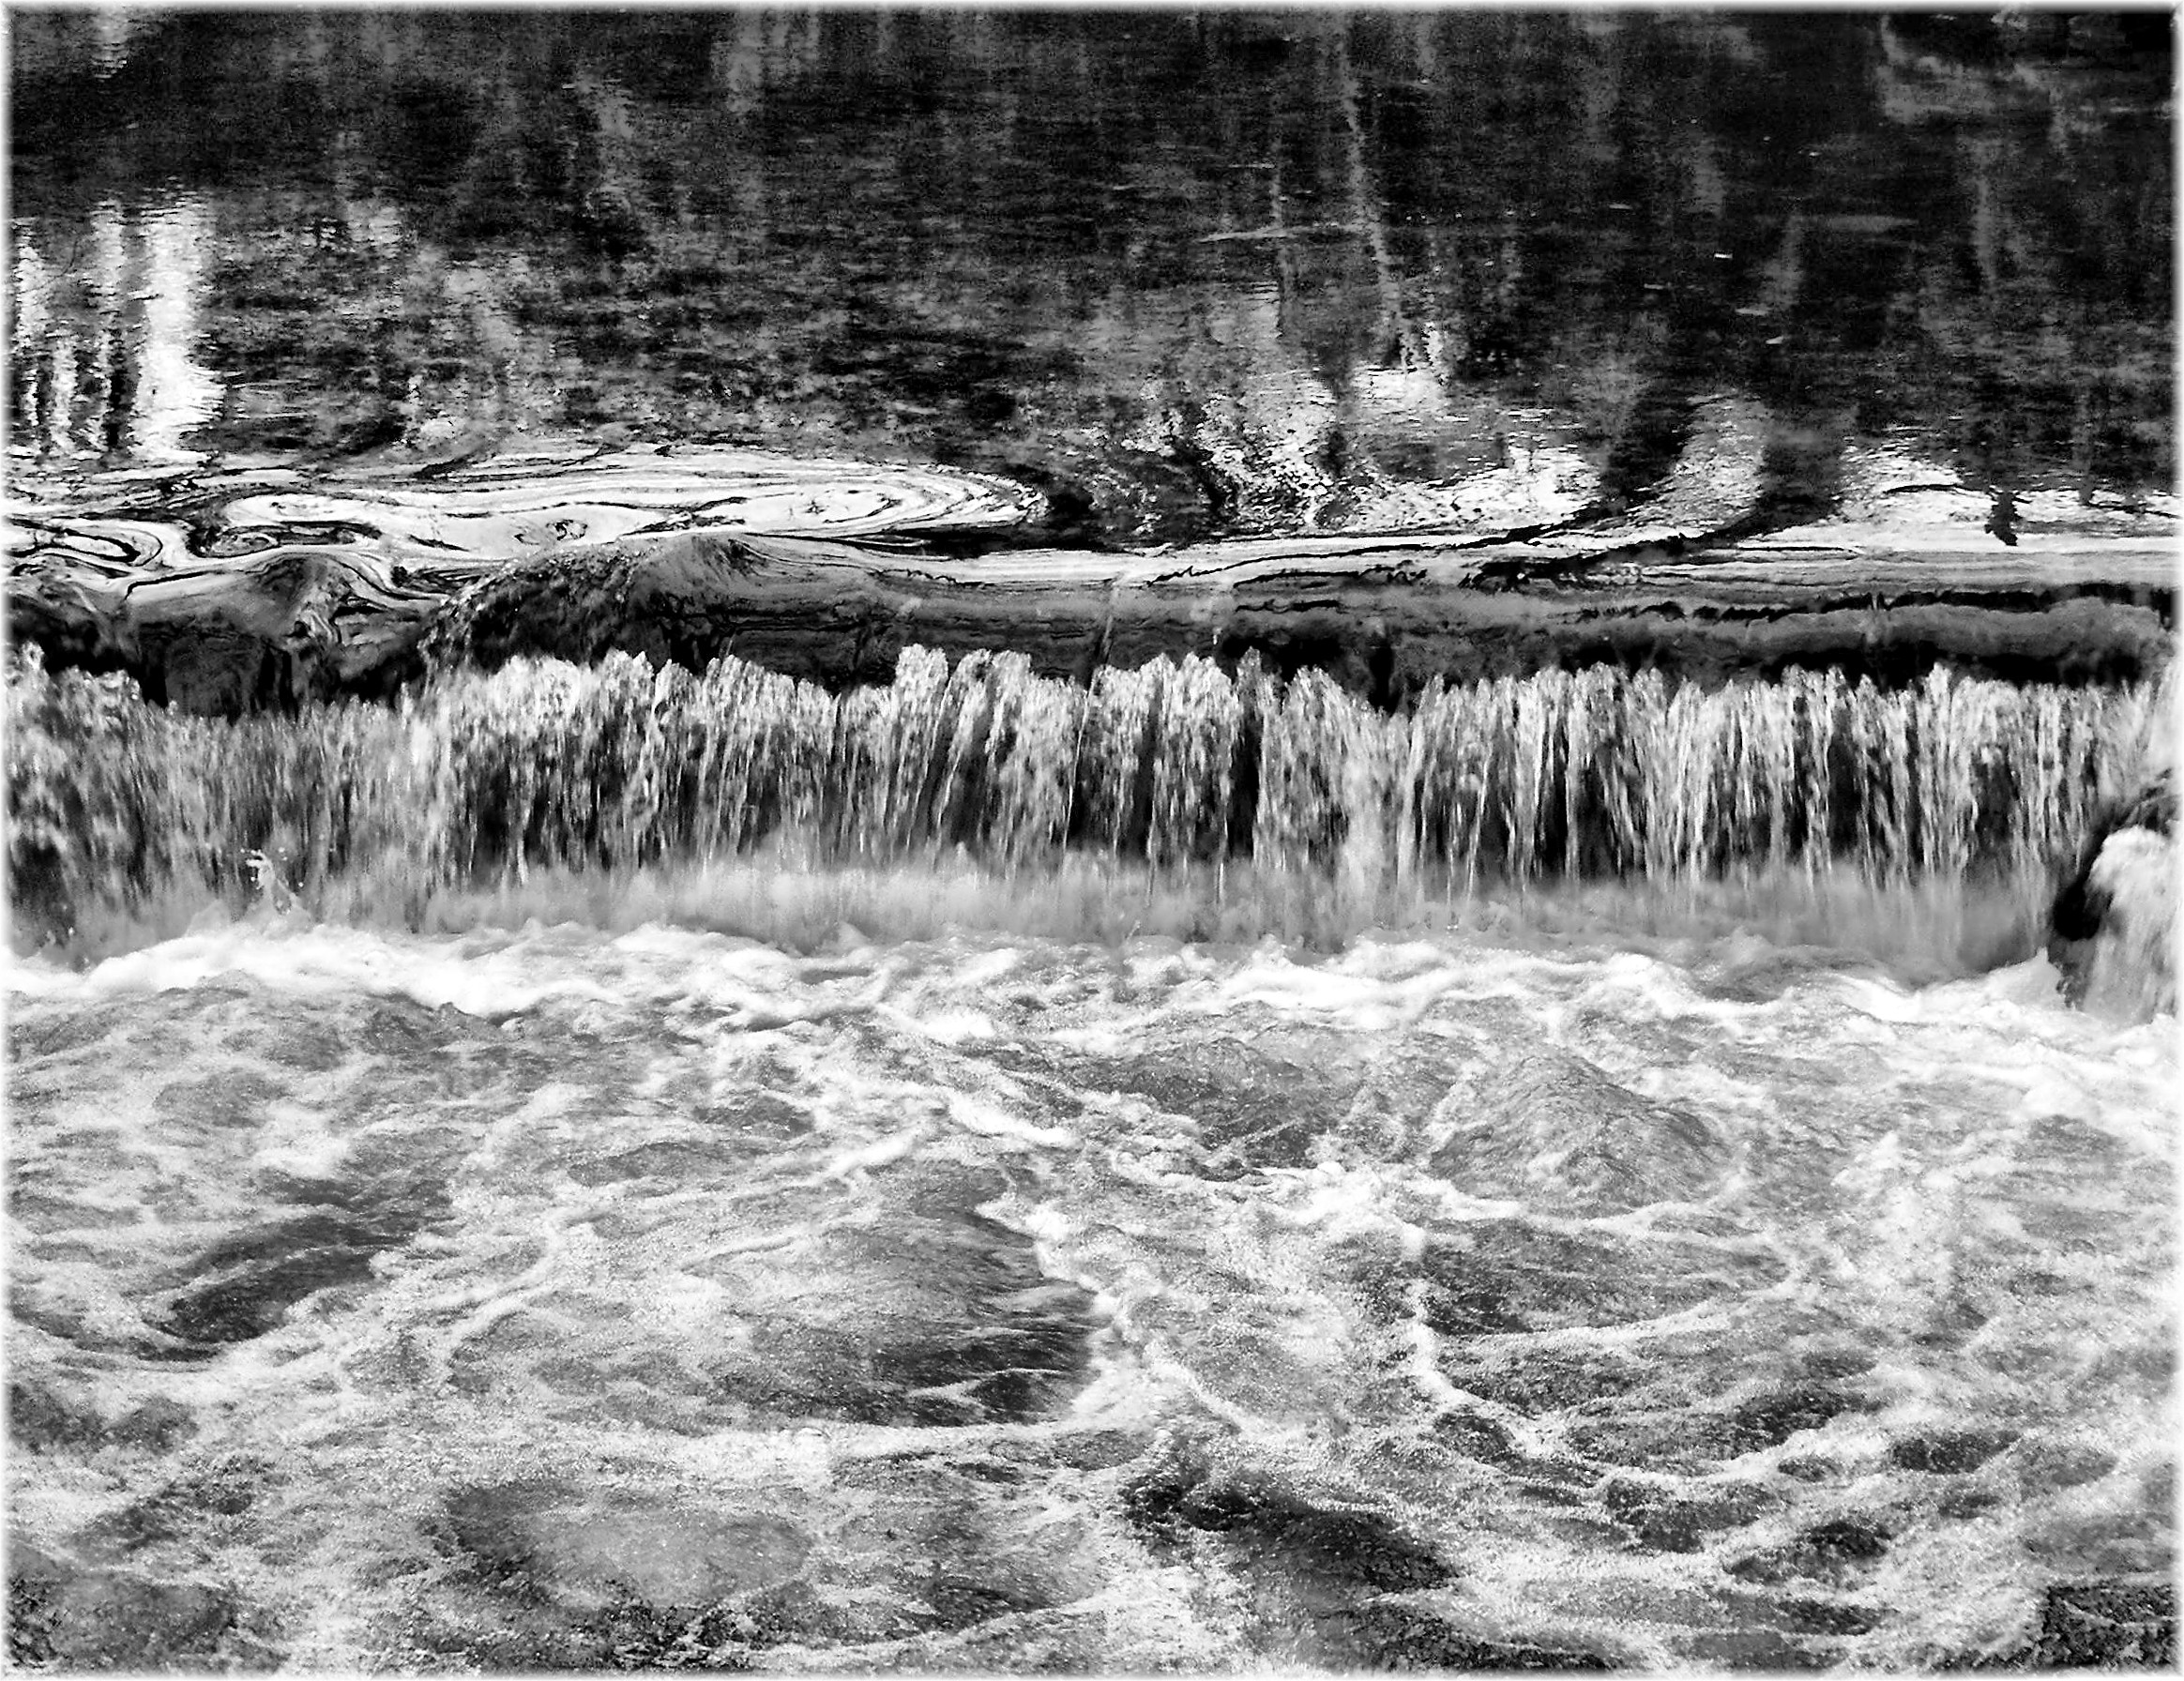
water, rock, waterfall, black and white, wave, river, stream, rapid, monochrome, wetland, water feature, blackwhitephotos, monochrome photography, wind wave